Natalia Doco

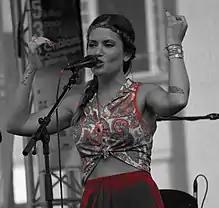
Natalia Doco performing at the Festival Musiques d'ici et d'ailleurs in Châlons-en-Champagne in 2014

Natalia Doco (born 6 September 1982, Buenos Aires, Argentina) is an Argentine singer and musician currently based in France.